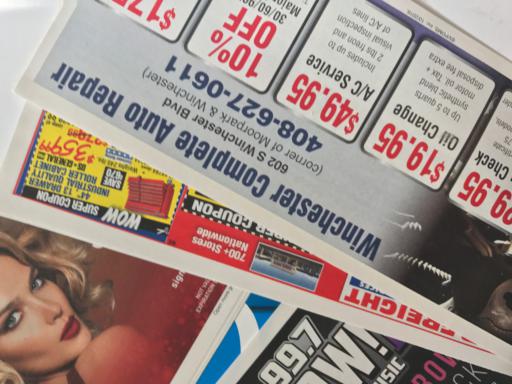
Label: paper